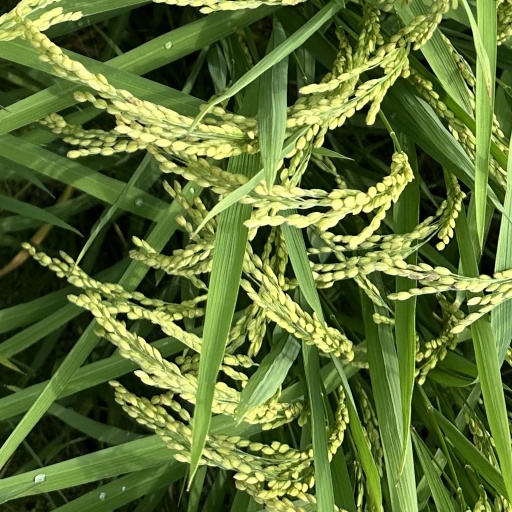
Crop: rice